Thomas F. Hoppin House

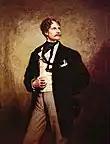
Thomas Frederick Hoppin (1816-1873) by George Peter Alexander Healy

The original house on the property was built by John Innes Clark in 1788. In the early 19th century the house was owned by manufacturer William Jenkins and his wife, Anna (Almy) Jenkins. He died in 1846, and in 1849 the house burned in a devastating fire which killed his widow and their eldest daughter, Sarah Brown. Their younger children, 17-year-old Anna Almy and 15-year-old Moses Brown, had been awakened by the family dog, giving them enough warning to escape.